American Equal Rights Association

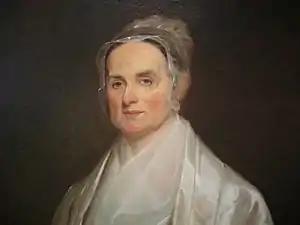
Lucretia Mott, president of the AERA

The people who played significant roles in the AERA included some of the more prominent reform activists of that time, many of them already acquainted with one another as veterans of the anti-slavery and women's rights movements: